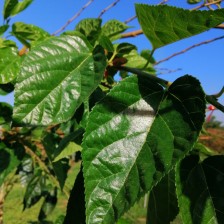
Variety: BlackOodTurkey